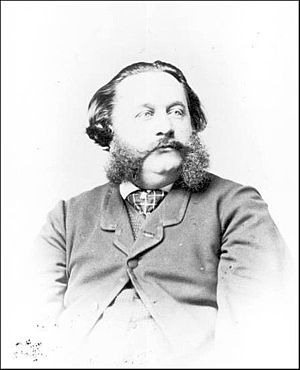
Alfred Jaëll
Alfred Jaëll.
Alfred Jaëll var en østrigsk klavervirtuos.